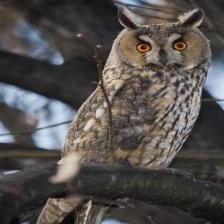
Species: LONG-EARED OWL
Scientific name: ASIO OTUS
ImageNet parent category: great_grey_owl